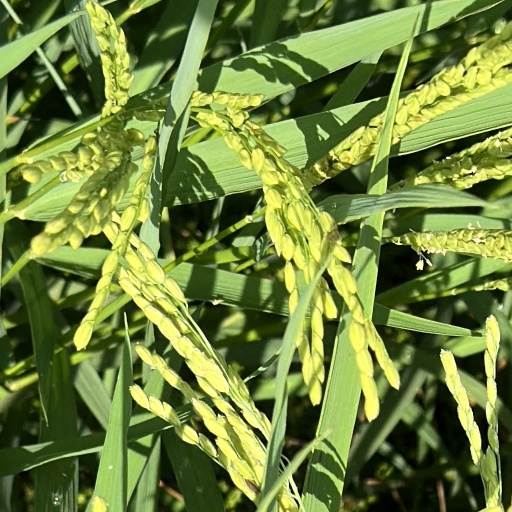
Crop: rice